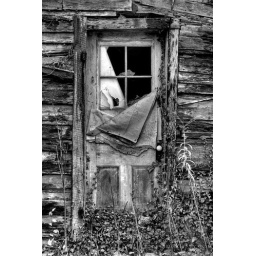
Door on old cabin in Hocking Hills Ohio by Jim Crotty in black and white